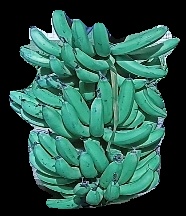
Variety: pachbale
Grade: grade3